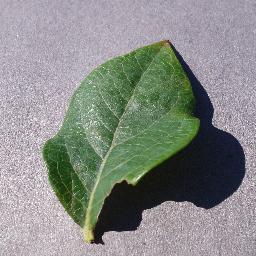
Label: Blueberry___healthy